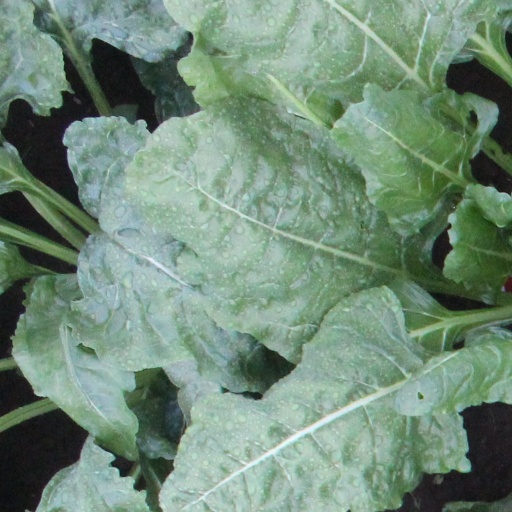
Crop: sugar beet